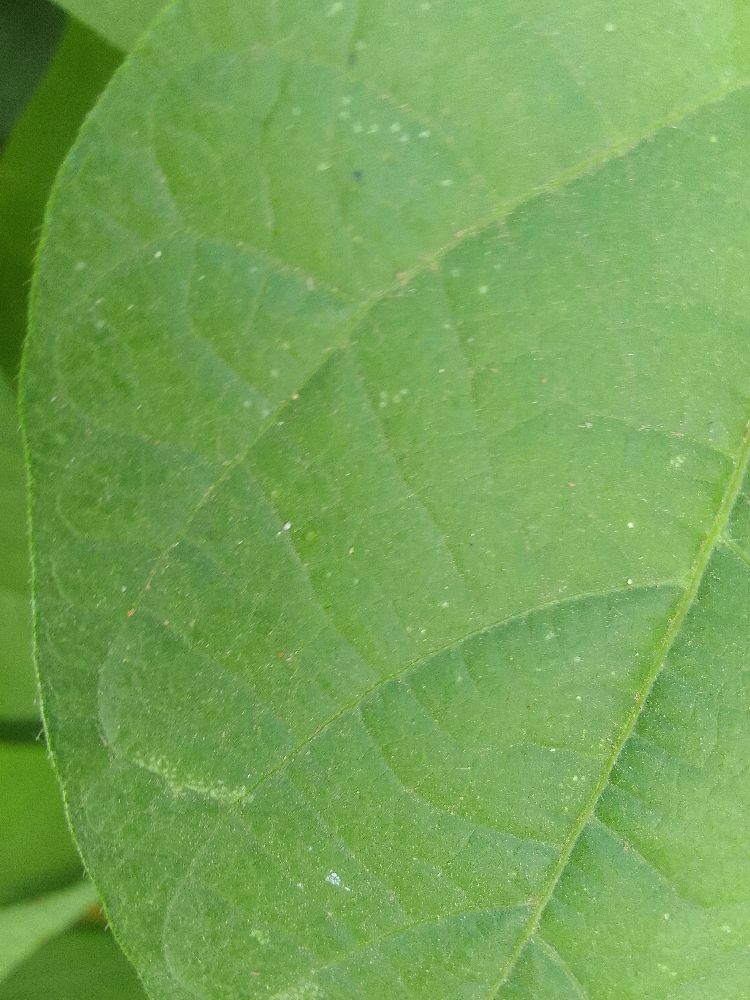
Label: healthy